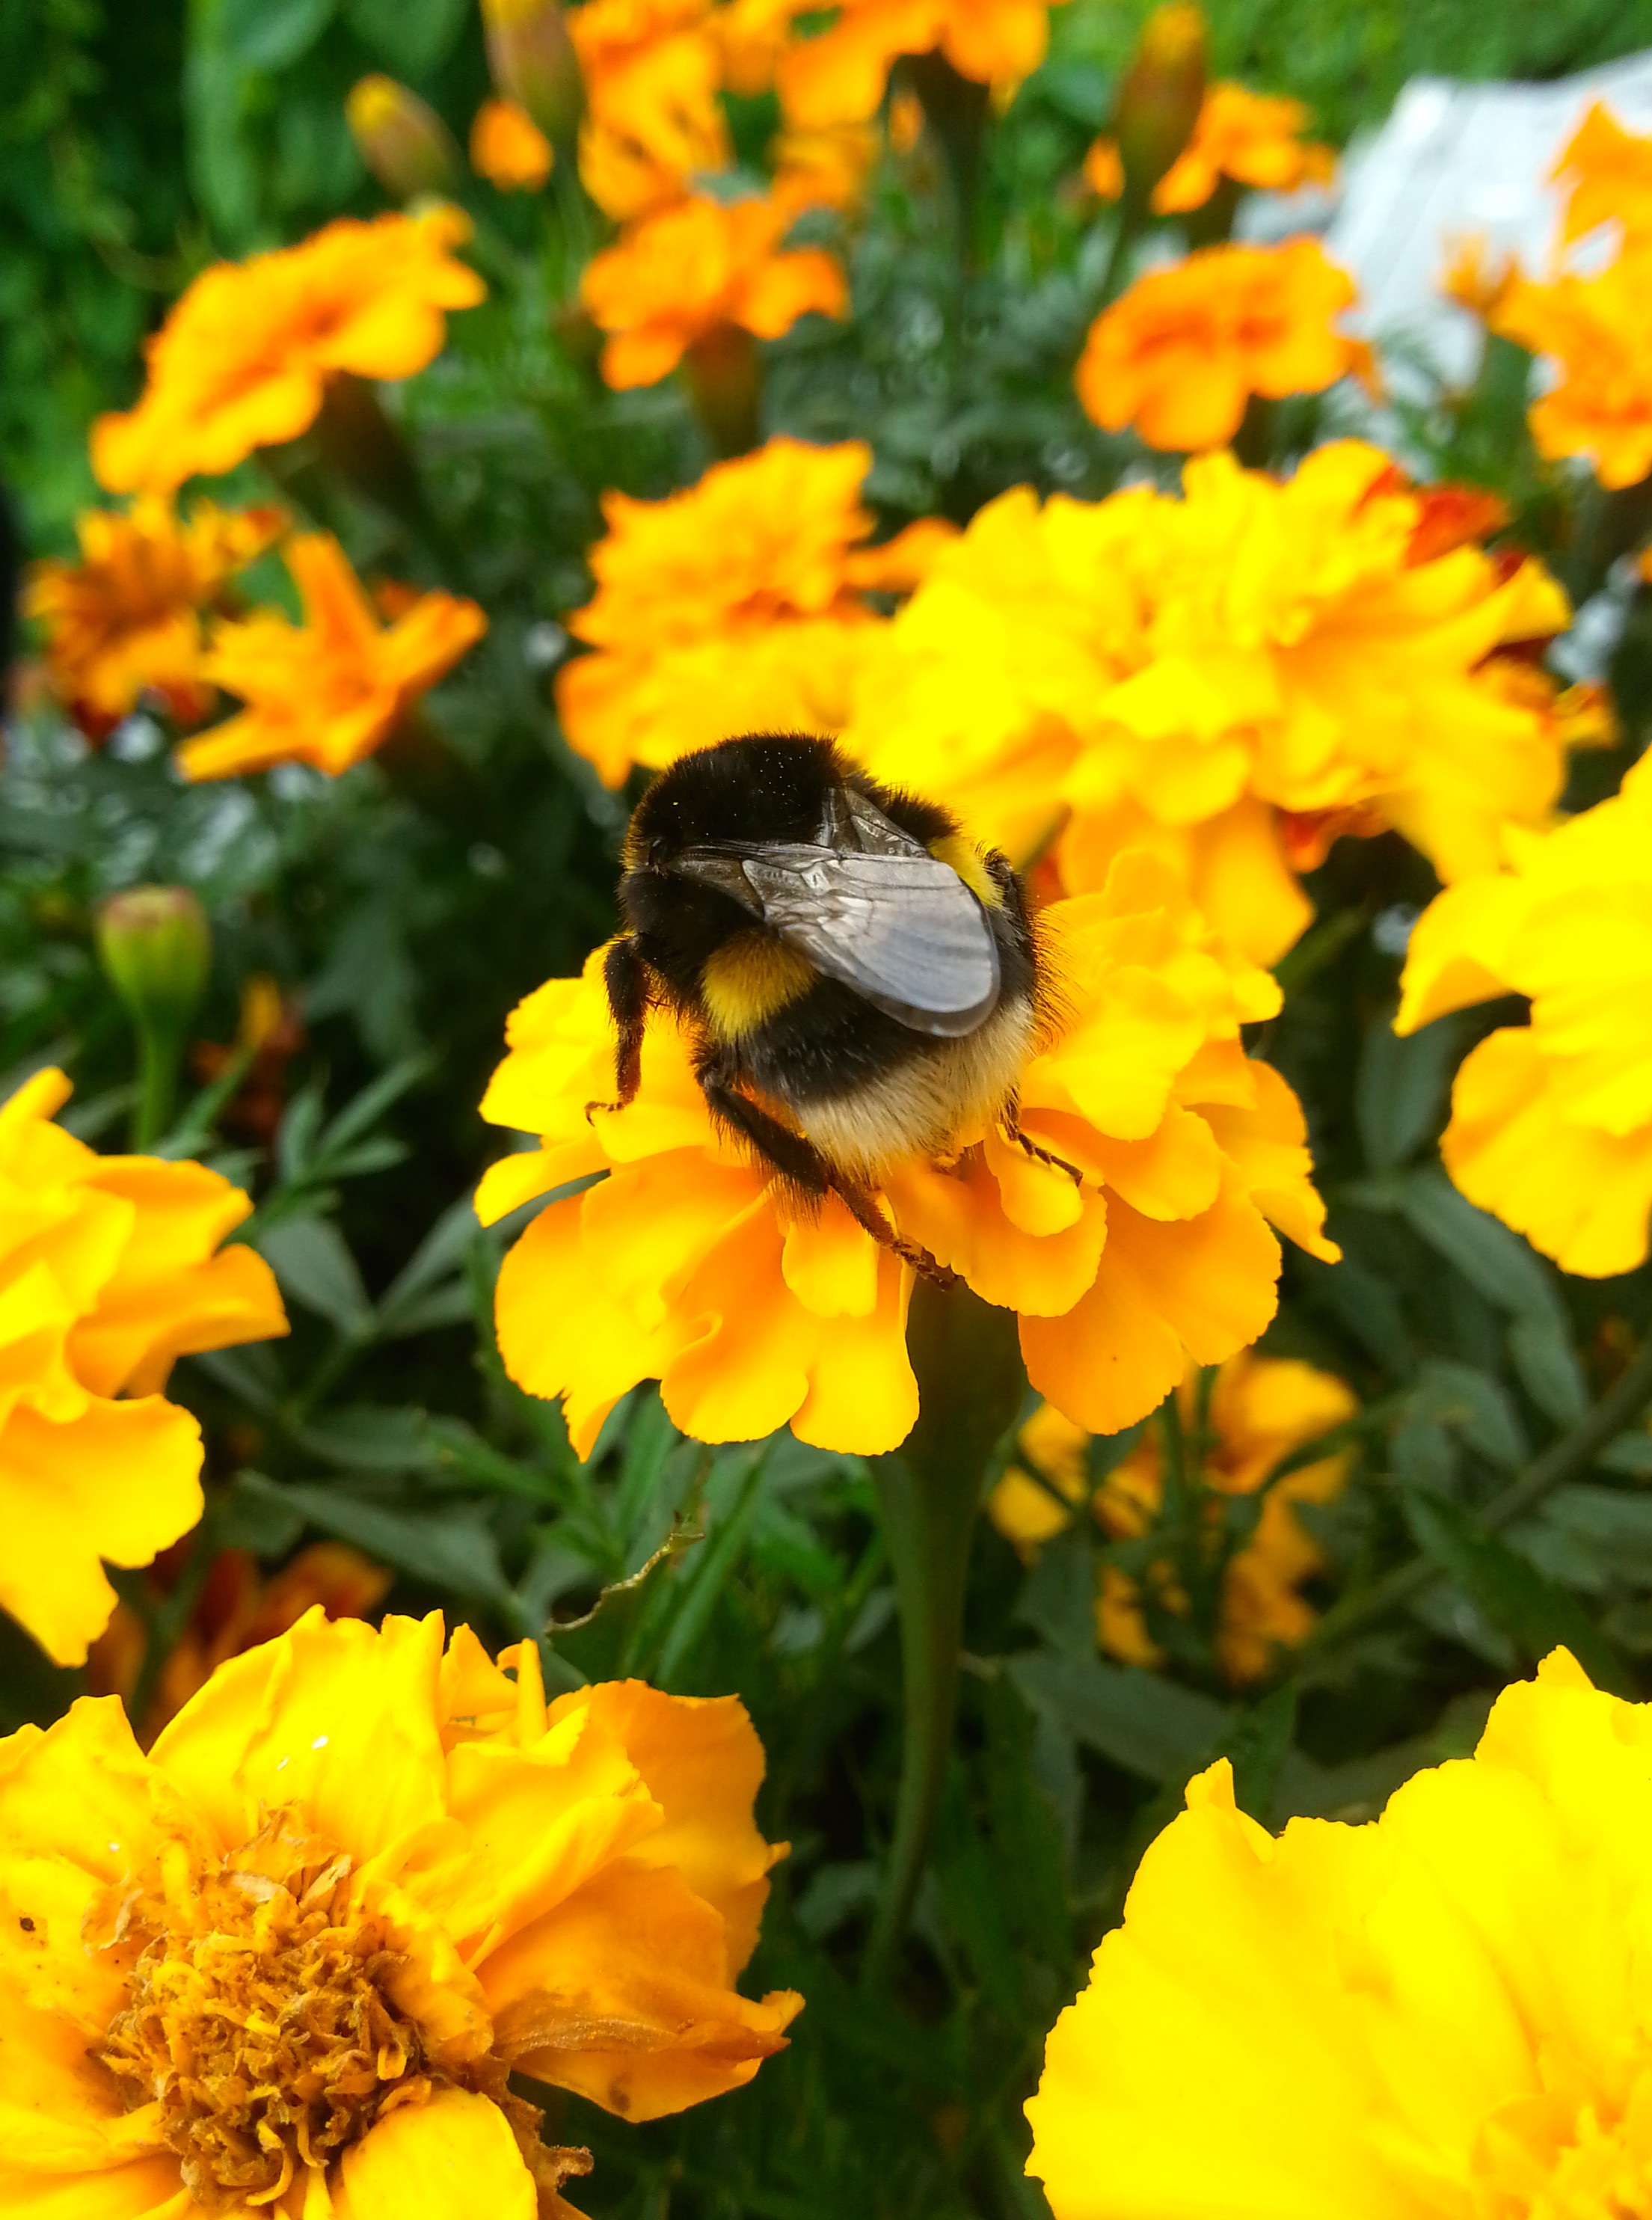
nature, plant, meadow, flower, petal, summer, herb, insect, autumn, botany, yellow, flora, fauna, plants, invertebrate, wildflower, close up, bee, bumble bee, nectar, macro photography, garden plant, natural flower, flowering plant, honey bee, calendula, summer flower, bee in bloom, to nectar, annual plant, land plant, membrane winged insect